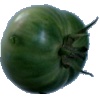
Label: Tomato not Ripened 1